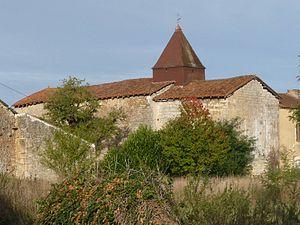
église de La Tâche, Charente, France
La Tâche est une commune du Sud-Ouest de la France, située dans le département de la Charente.